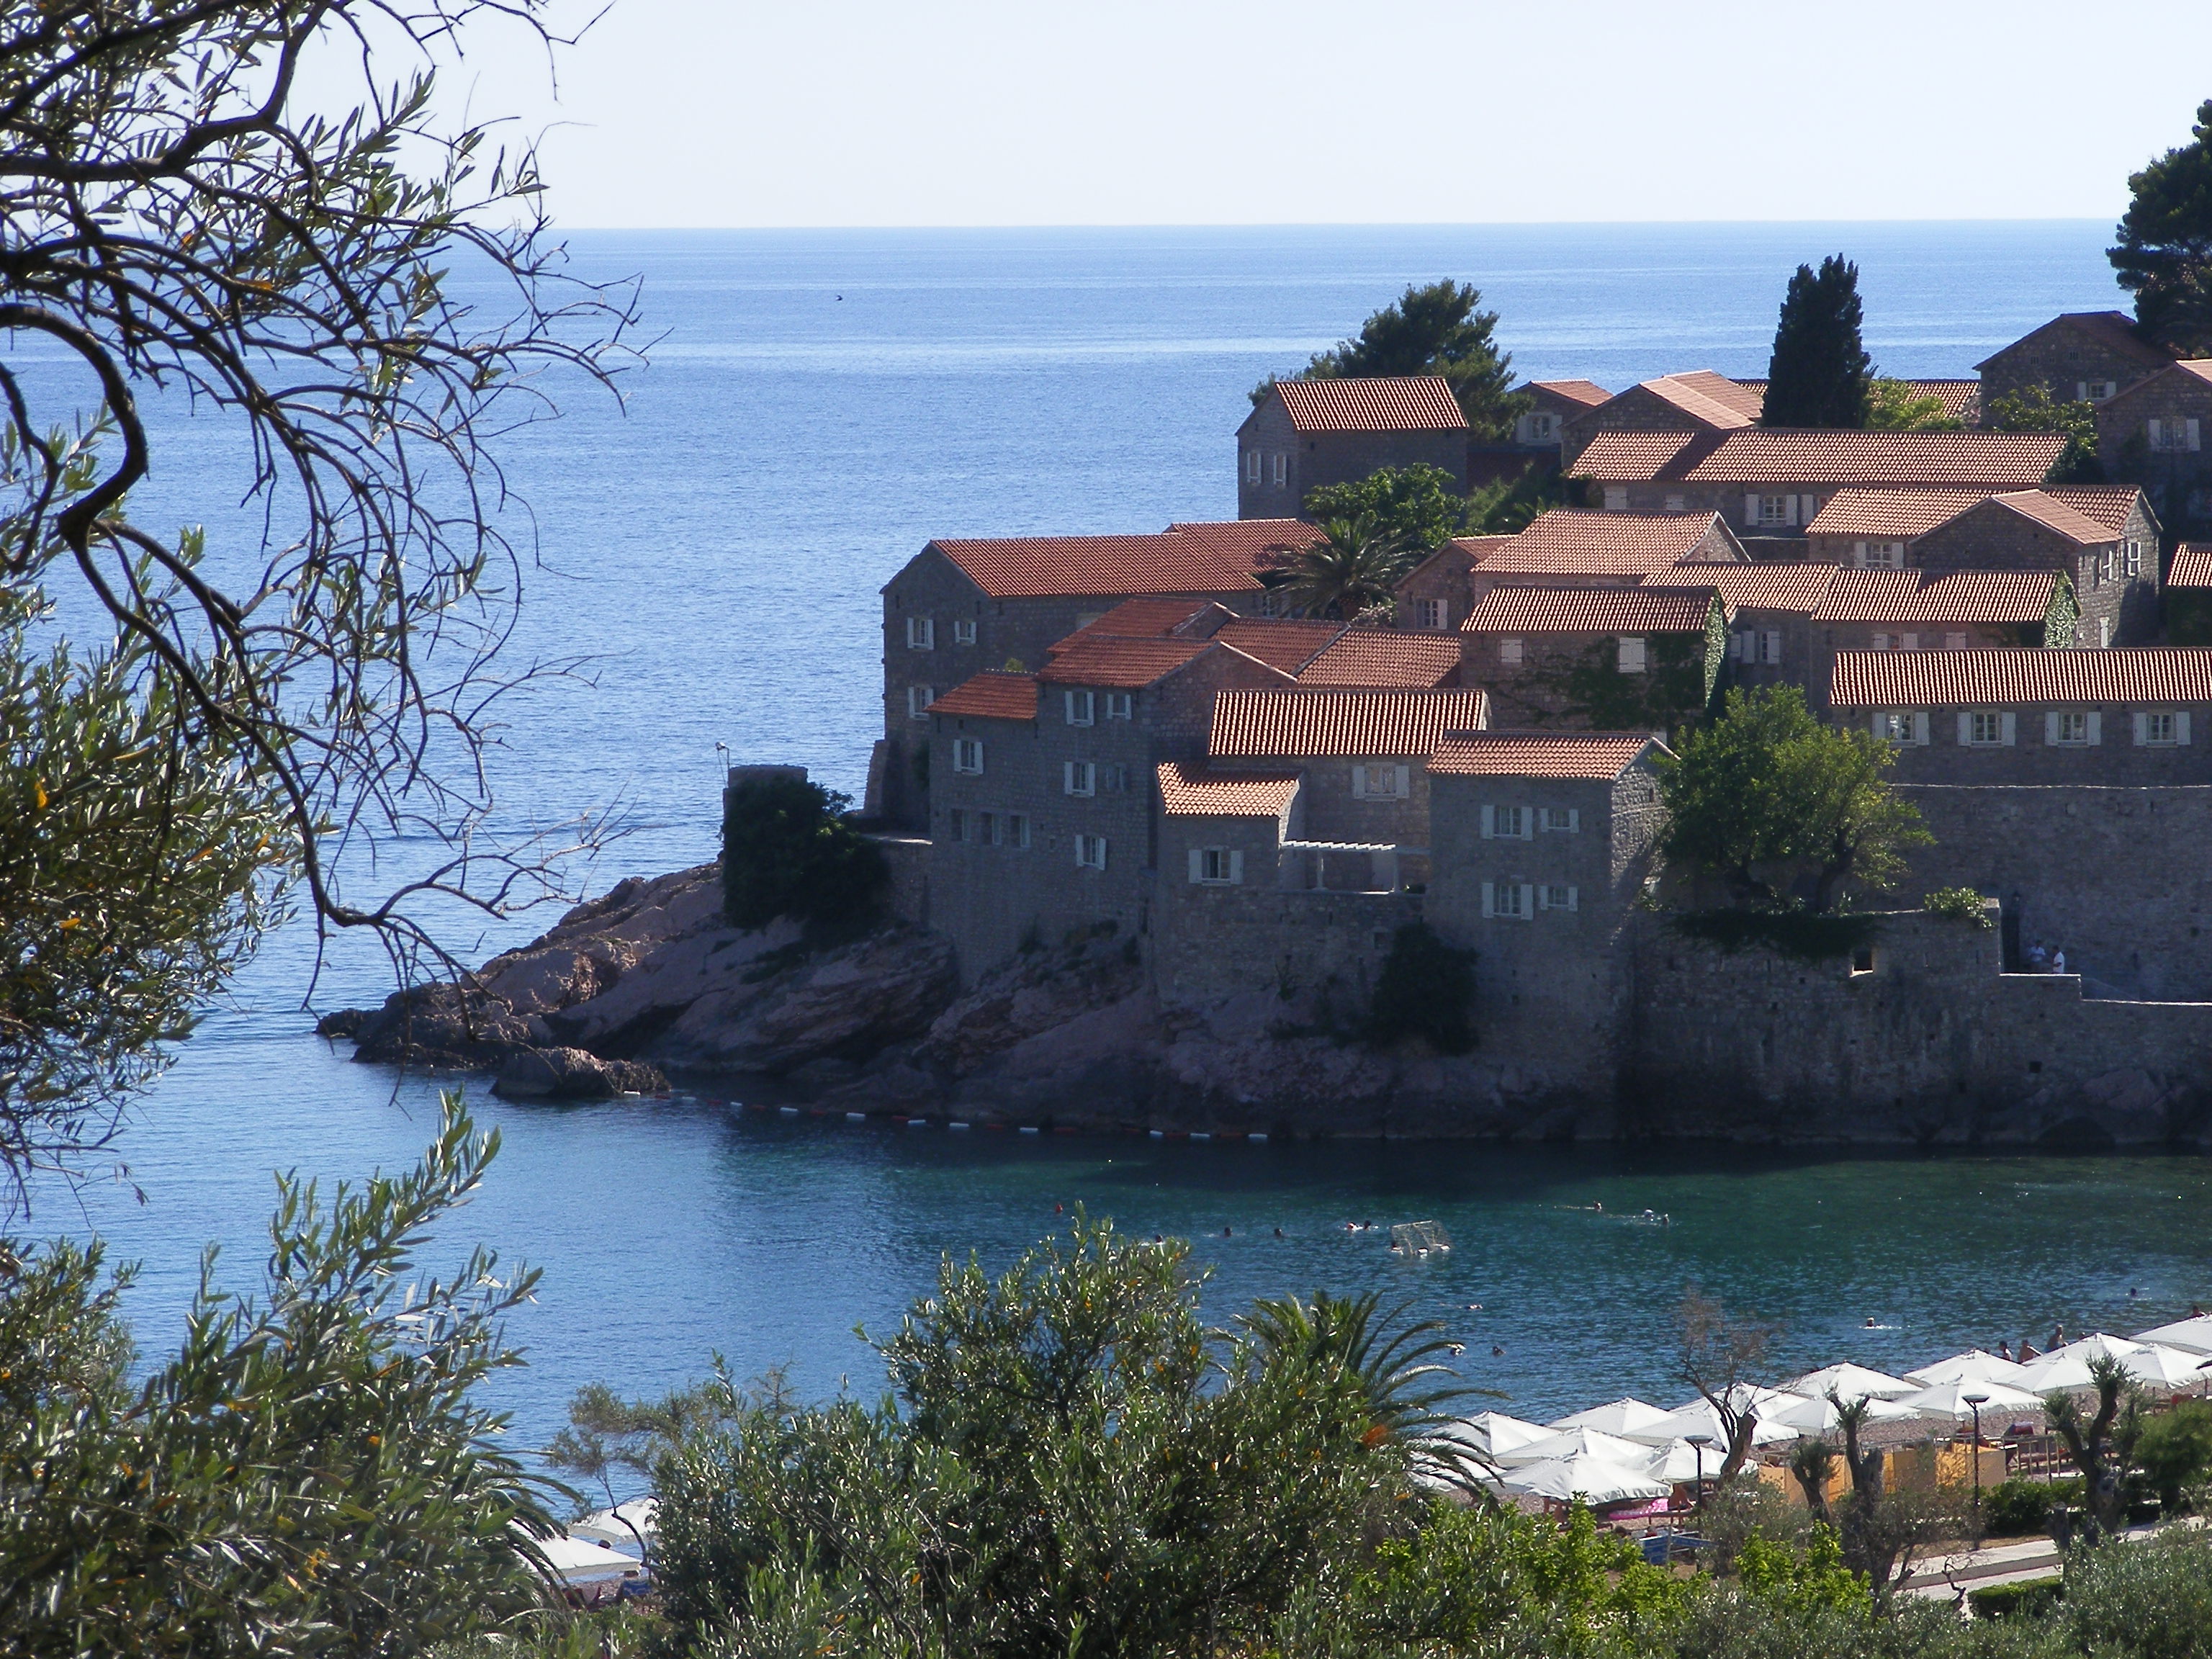
natural, water, sky, plant, building, azure, tree, lake, coastal and oceanic landforms, house, terrain, morning, landscape, city, natural landscape, horizon, calm, headland, hill, shore, window, cottage, klippe, coast, reservoir, wilderness, evening, tourism, rock, beach, ocean, village, peninsula, tower, reflection, resort town, cove, bay, history, channel, loch, lake district, cliff, vacation, cape, island, water castle, promontory, inlet, facade, roof, sea, estate, fortification